COVID-19 vaccination in Ukraine

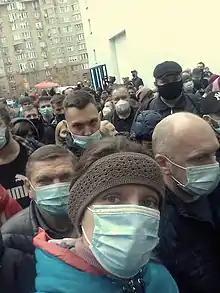
Queue near the IEC vaccination center in Kyiv, November 2021

In mid-August 2021 Ukrainians were vaccinated by 804 mobile teams and in 2,755 fixed vaccination points and in 324 vaccination centers. Late August 2021 982 mobile teams, 2,899 vaccination points and 330 vaccination centers exited in Ukraine. On 3 November 2021 1,082 mobile teams, 3,254 vaccination points, and 421 vaccination centers worked to immunize the population.